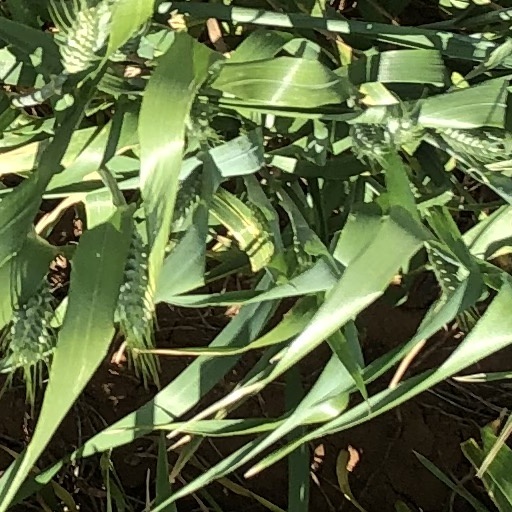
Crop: wheat